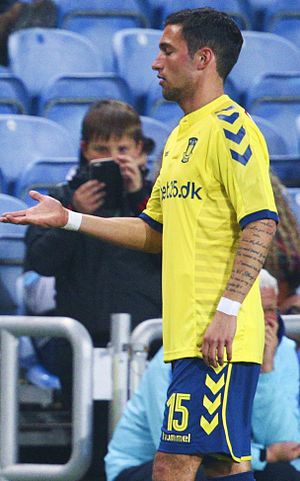
David Boysen
David Katz Boysen er en dansk professionel fodboldspiller med rødder i Israel.